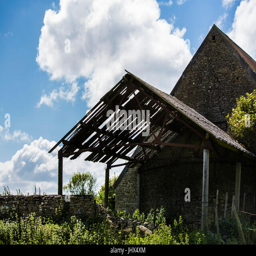
an old run down barn in a farmer 's field with broken roof and old stone walls